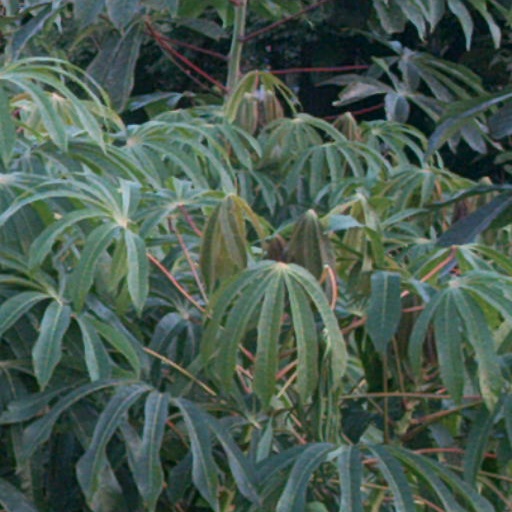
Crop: cassava